Ogasawara High School

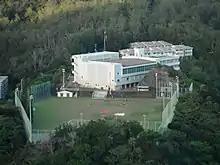
Ogasawara High School

Prior to the opening of this school, high school students went to Guam. This school opened on April 24, 1964 (Showa era 44).